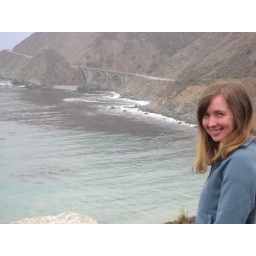
Kelly tells me they use this bridge in a lot of car commercials. Mmmmkay.